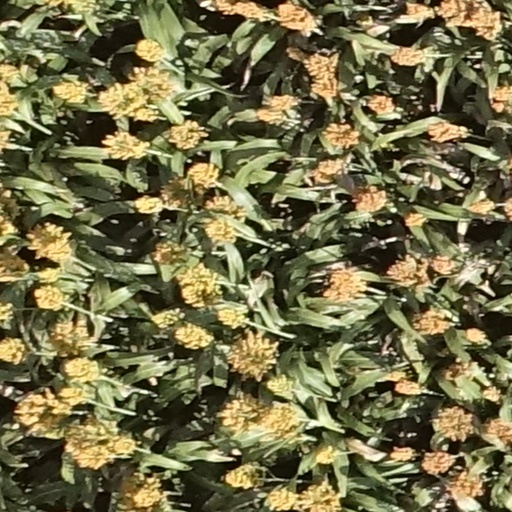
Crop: sorghum